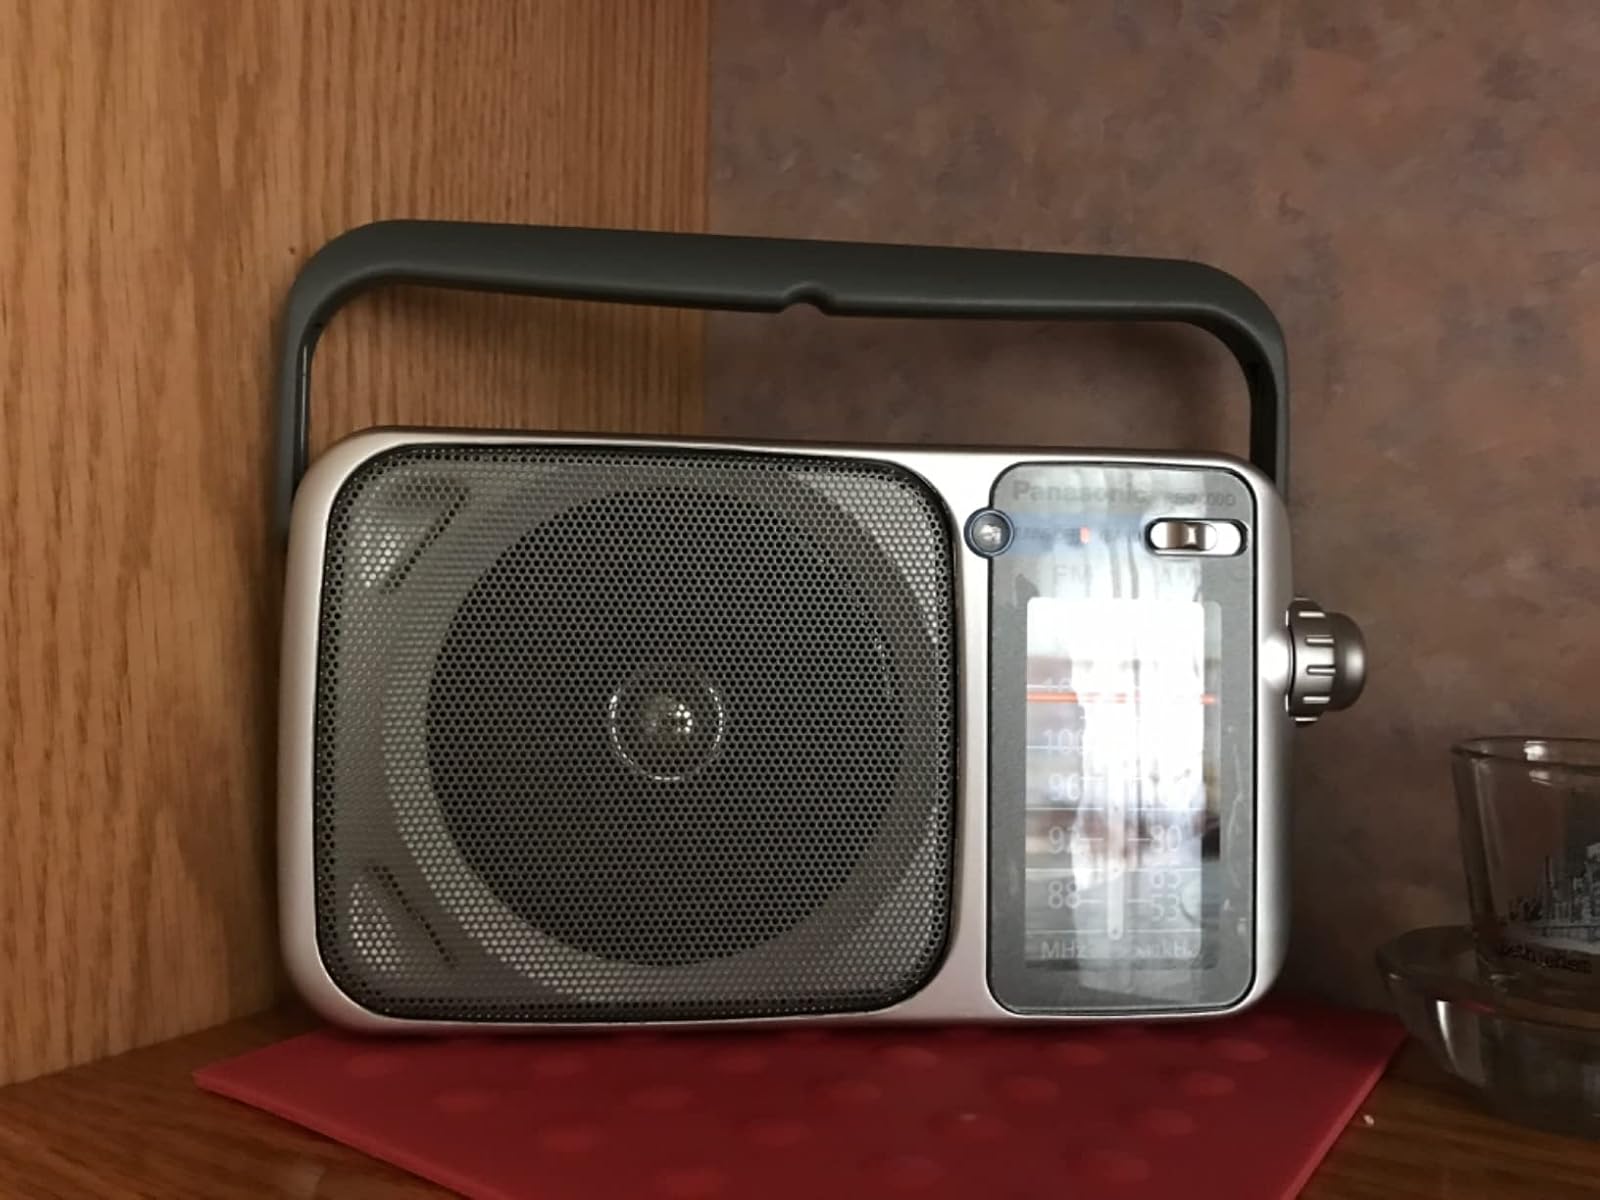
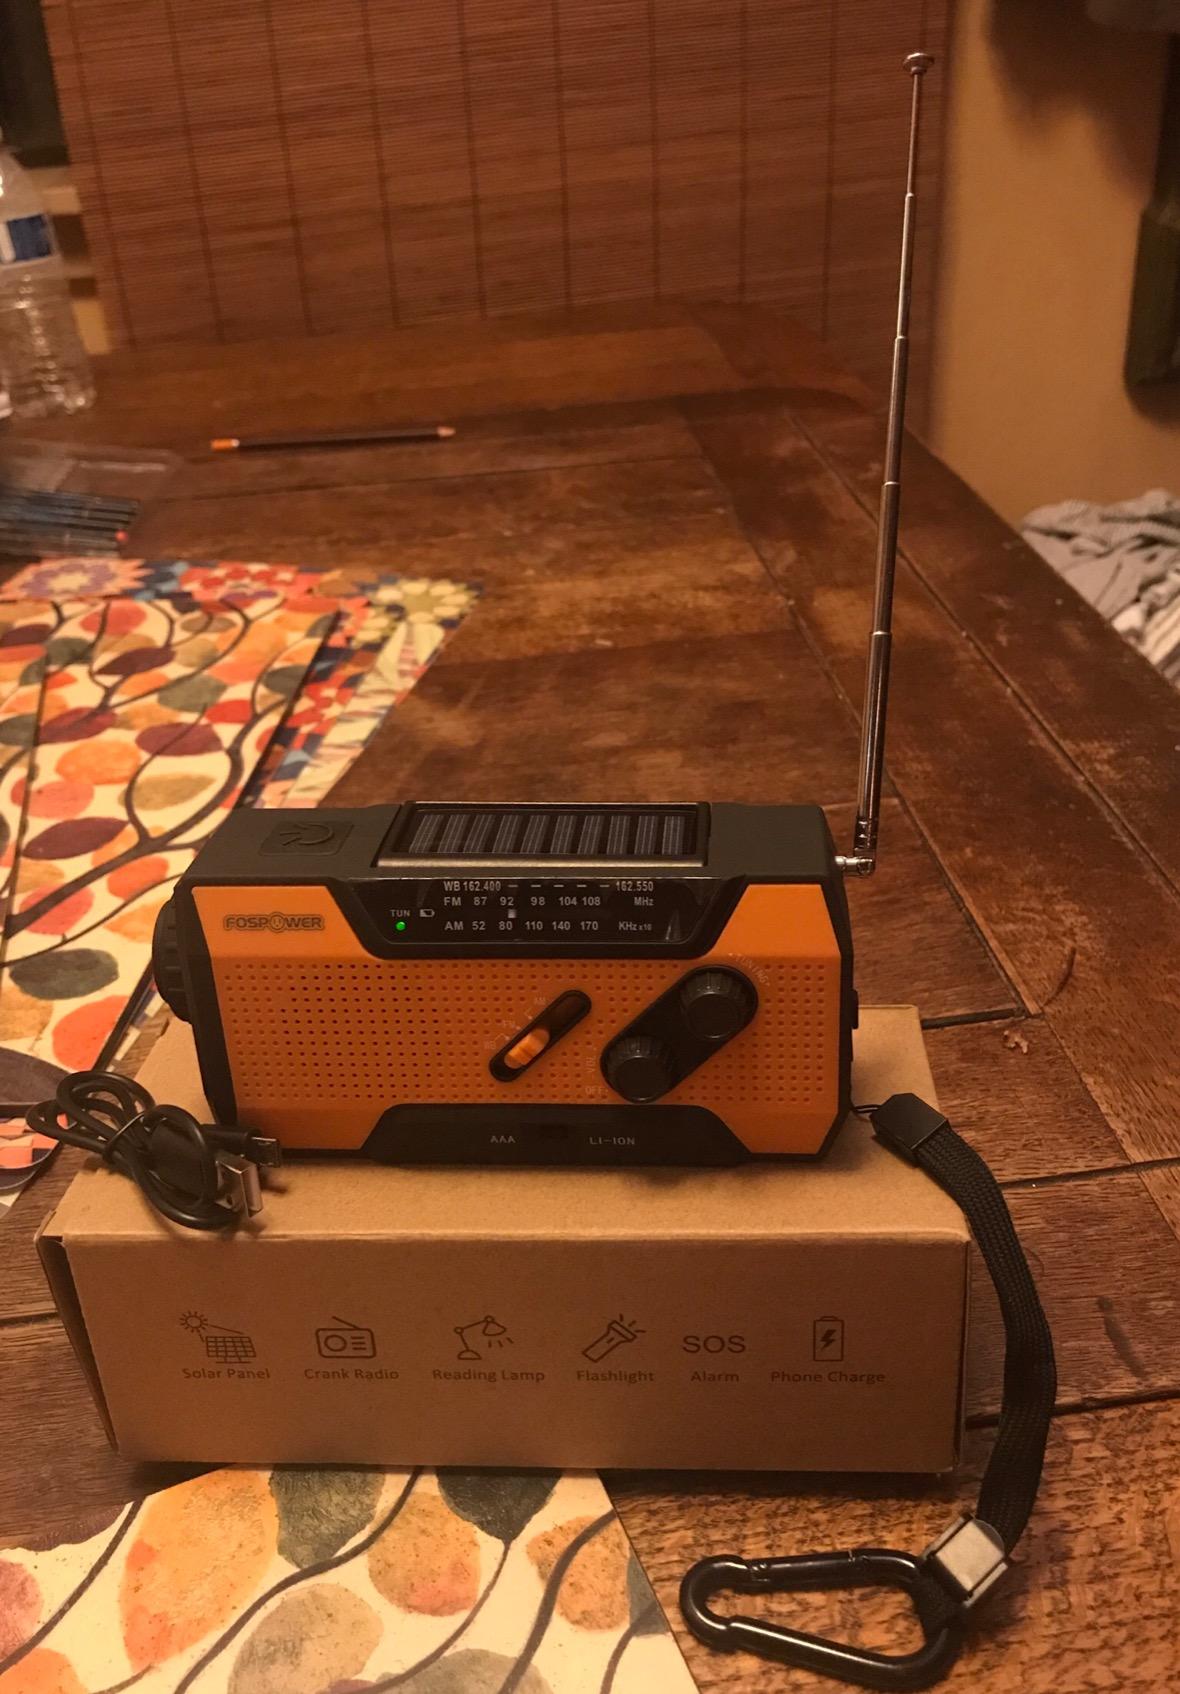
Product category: radio
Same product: no